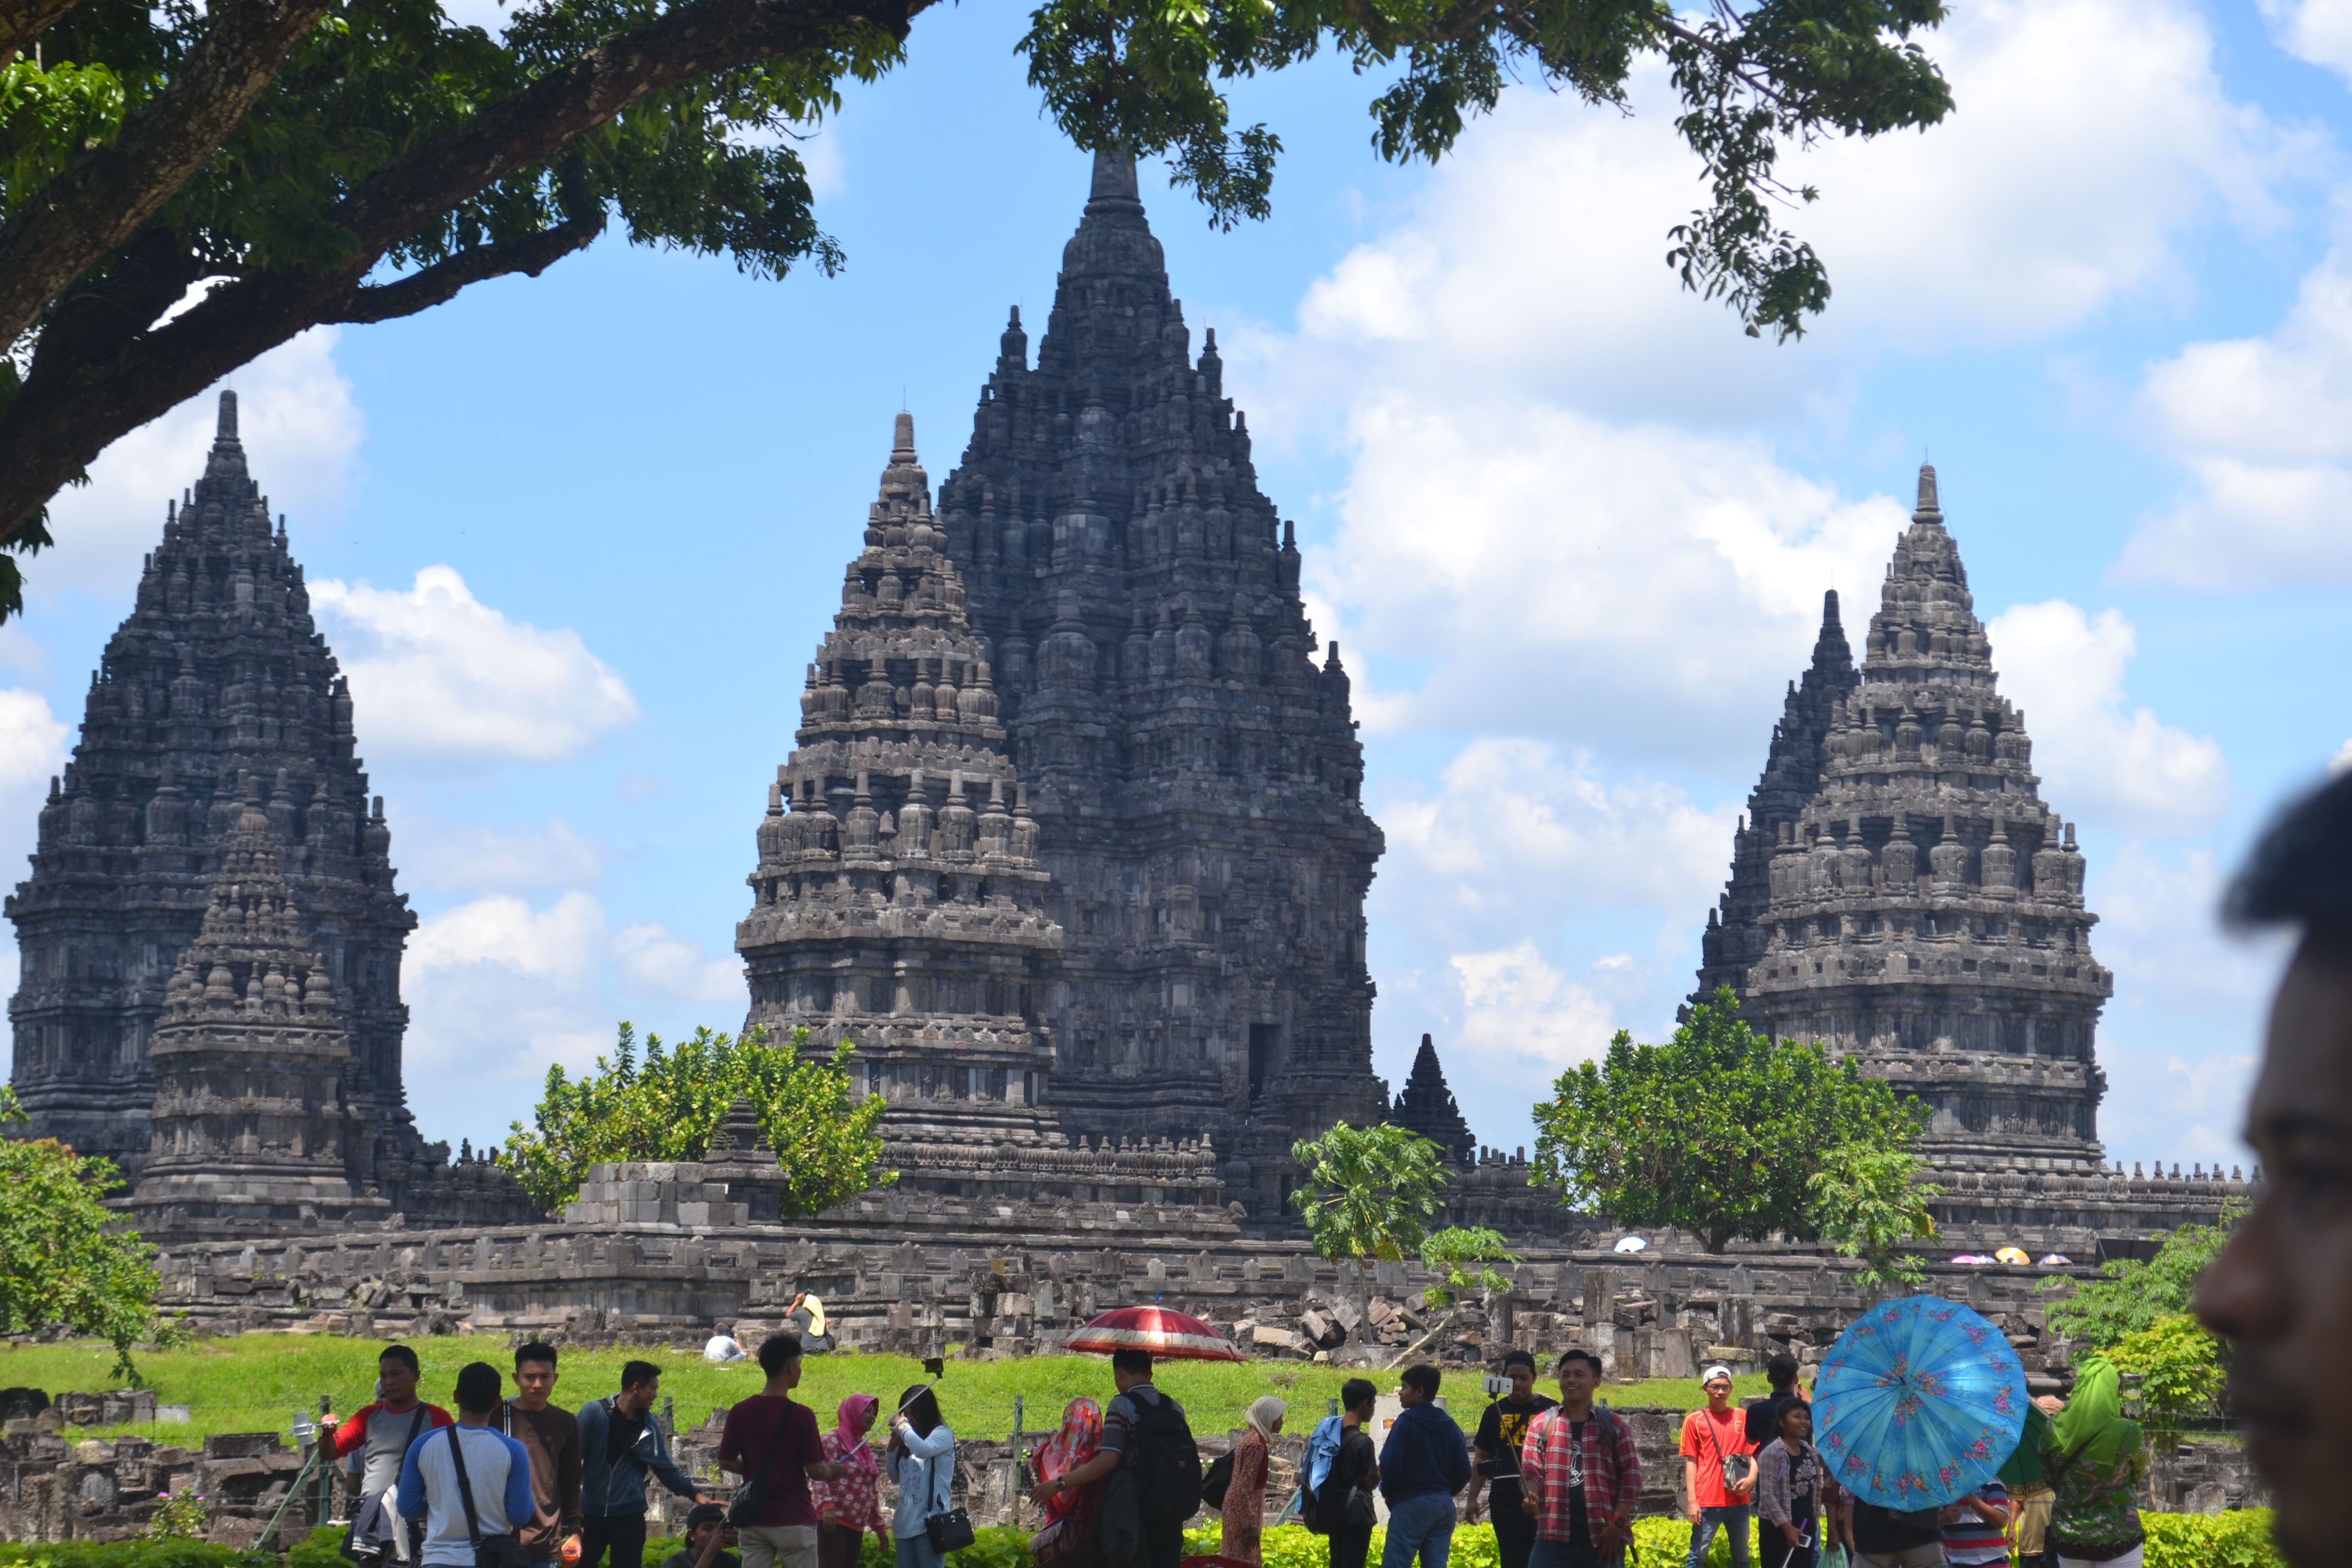
stone, temple, landmark, historic site, hindu temple, place of worship, tourism, unesco world heritage site, ancient history, building, tourist attraction, pilgrimage, maya city, wat, architecture, travel, archaeological site, ruins, leisure, national historic landmark, world